Mamankam

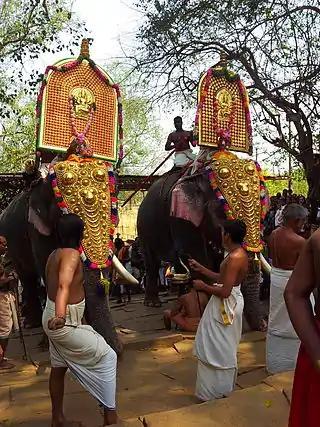
A view from the puram at Tirumanthamkunnu (kotikkayattam after the arattu)

Another version represents the Koya securing this privilege to his chief by a stratagem. This version of the legend seems suggest friendly relations existed between the Koya and the chief of Valluvanatu, as well as with the chief of Kozhikode. In one Mamankam fair, the followers of the chief of Kozhikode managed to penetrate through the bodyguards of the Vellattiri chief and kill him on the Vakayur platform (Manittara). Still another version has it that the chief of Kozhikode promised to marry the Koya's daughter if the enterprise ended in success. But the Kozhikode chief began to repent of his rash and hasty offer, as it involved "the loss of caste". It was arranged that when he came to Kozhikode he should receive, as soon as he crossed the river at Kallai, betel and tobacco from the hands of a Muslim man dressed as a woman - this being considered tantamount to a marriage.